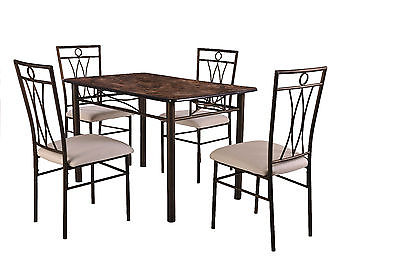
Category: table